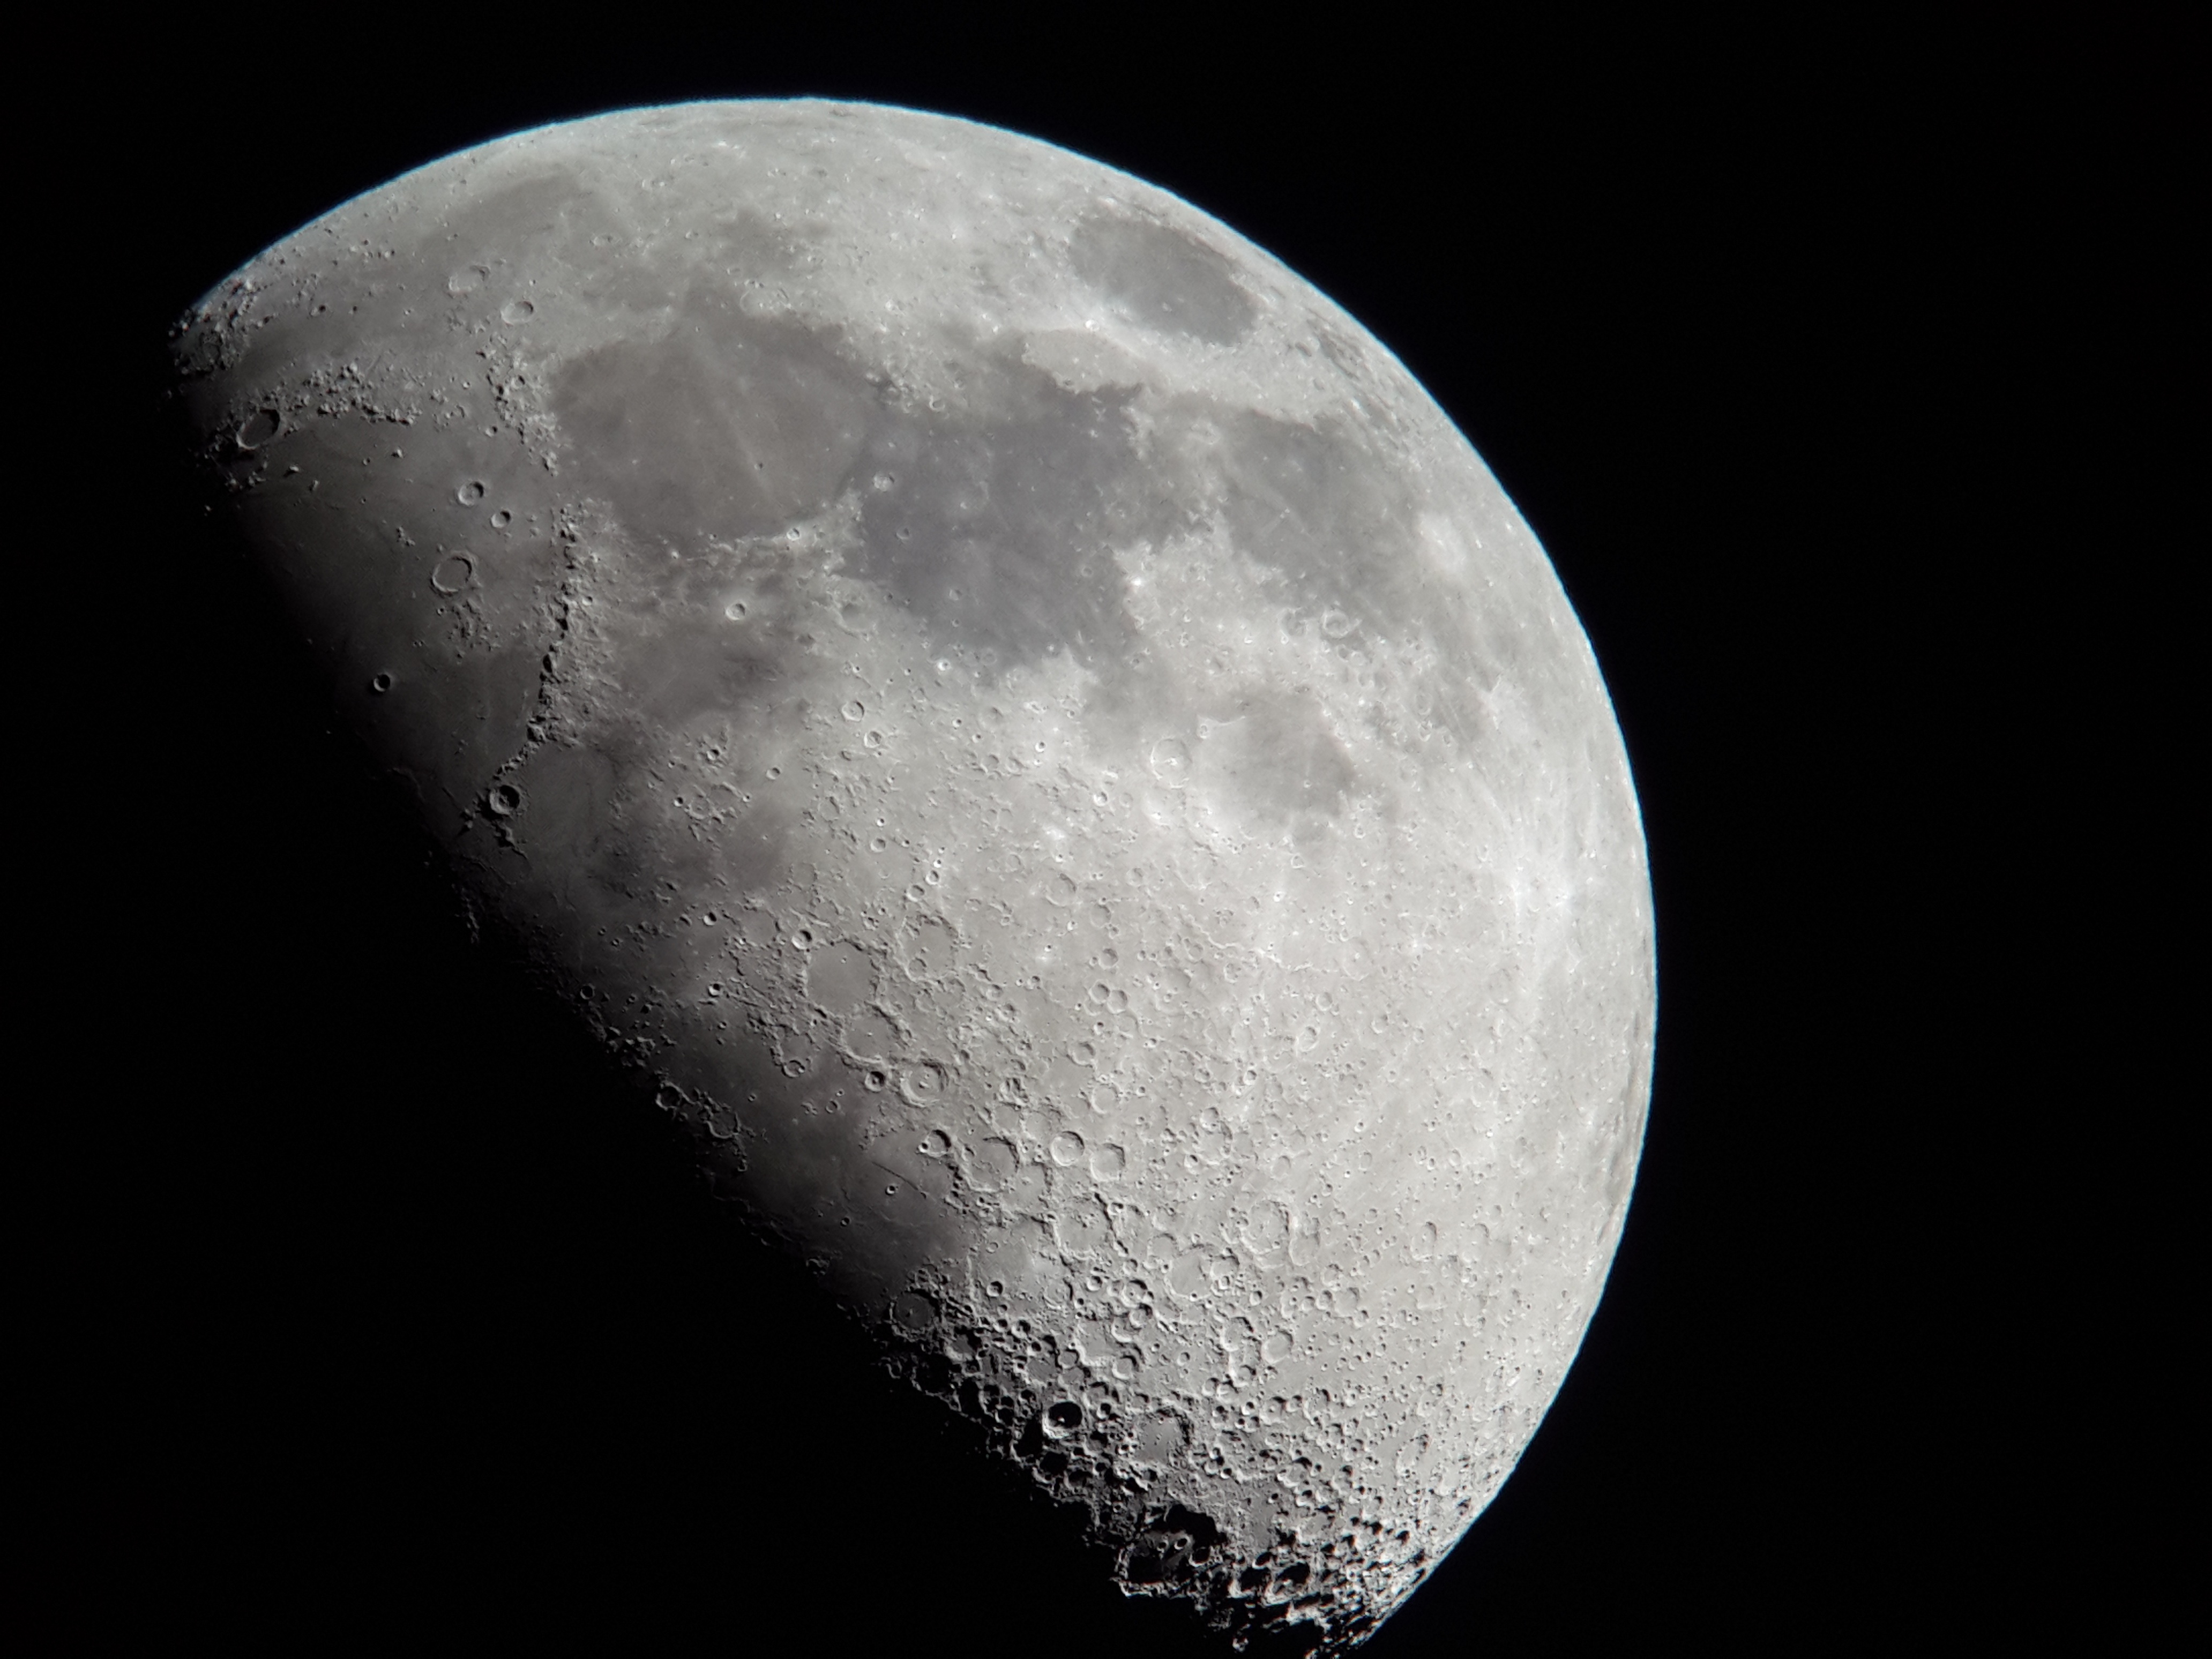
black and white, atmosphere, moon, circle, outer space, half moon, astronomy, moon craters, astronomical object